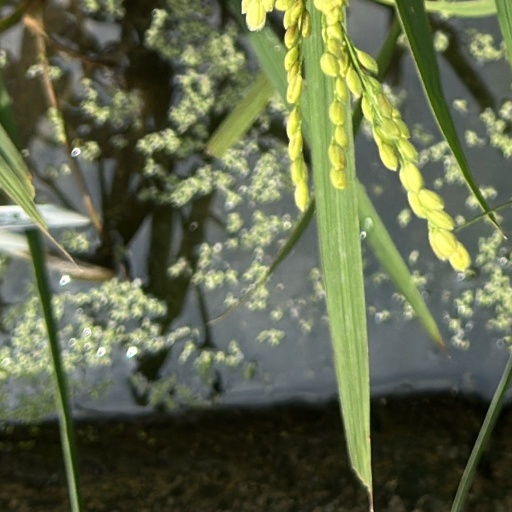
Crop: rice